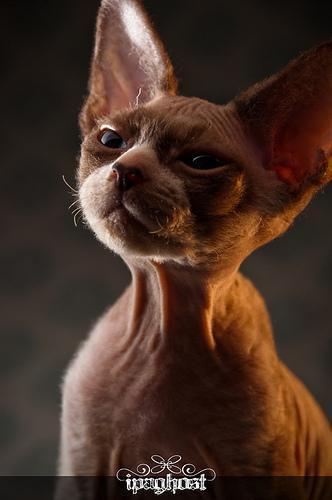
Sphynx